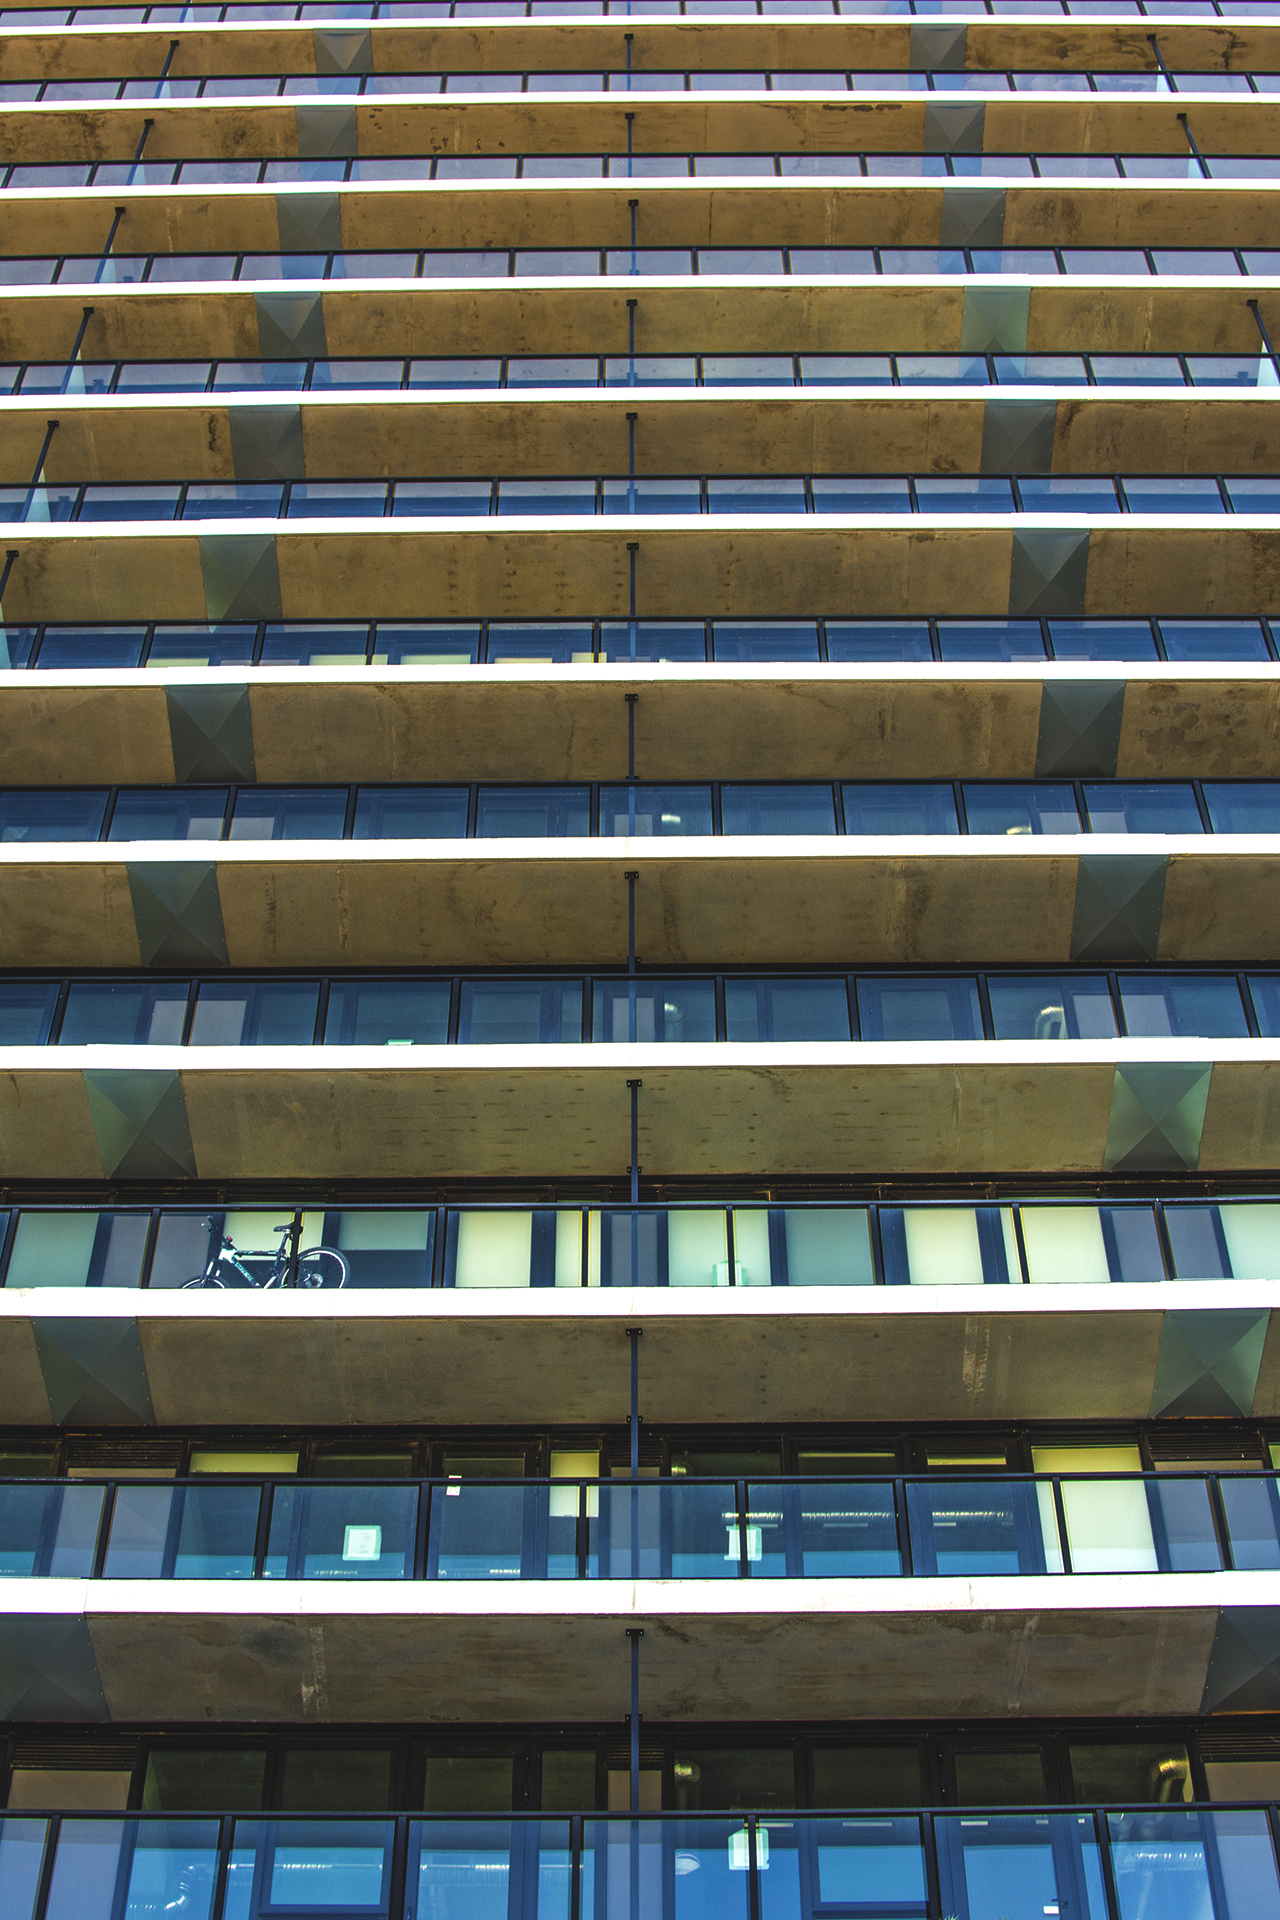
architecture, structure, window, glass, perspective, building, bicycle, bike, city, skyscraper, wall, pattern, line, reflection, office, facade, exterior, modern, tower block, interior design, design, symmetry, window blind, apartment building, shape, low angle shot, daylighting, window covering